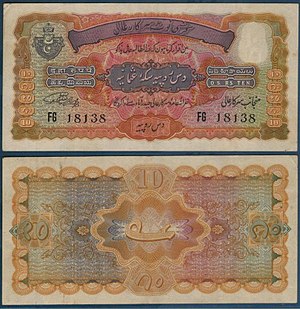
Hyderabad (fyrstestat) / Økonomi og erhvervsliv / Pengevæsen
10 hyderabadske rupi udstedt i 1940.
Hyderabad var en stat på det indiske subkontinent. Staten blev etableret i 1724 og eksisterede frem til 1948, hvor den blev indlemmet i Indien. Staten var den største af de indiske fyrstestater i kolonitidens Indien, og havde i 1947 en befolkning på over 16 millioner. Den blev regeret af en hersker med titlen nizam. Herskeren var muslim, mens befolkningen overvejende var hinduer. Byen Hyderabad var landets hovedstad.